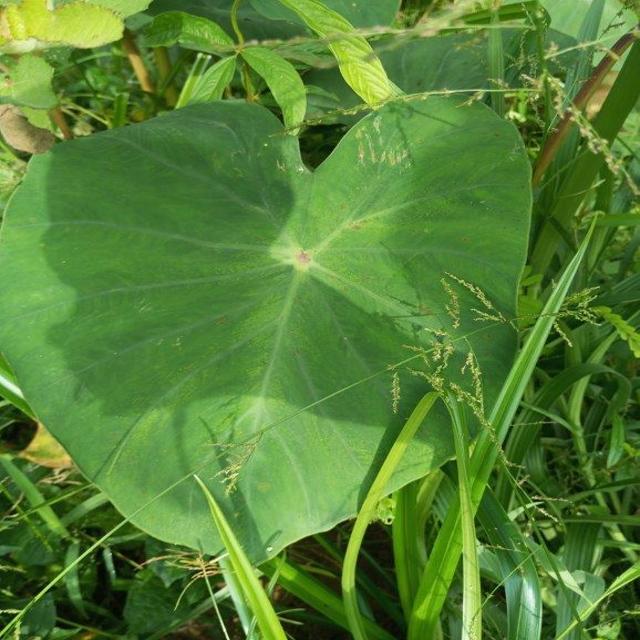
Label: Healthy